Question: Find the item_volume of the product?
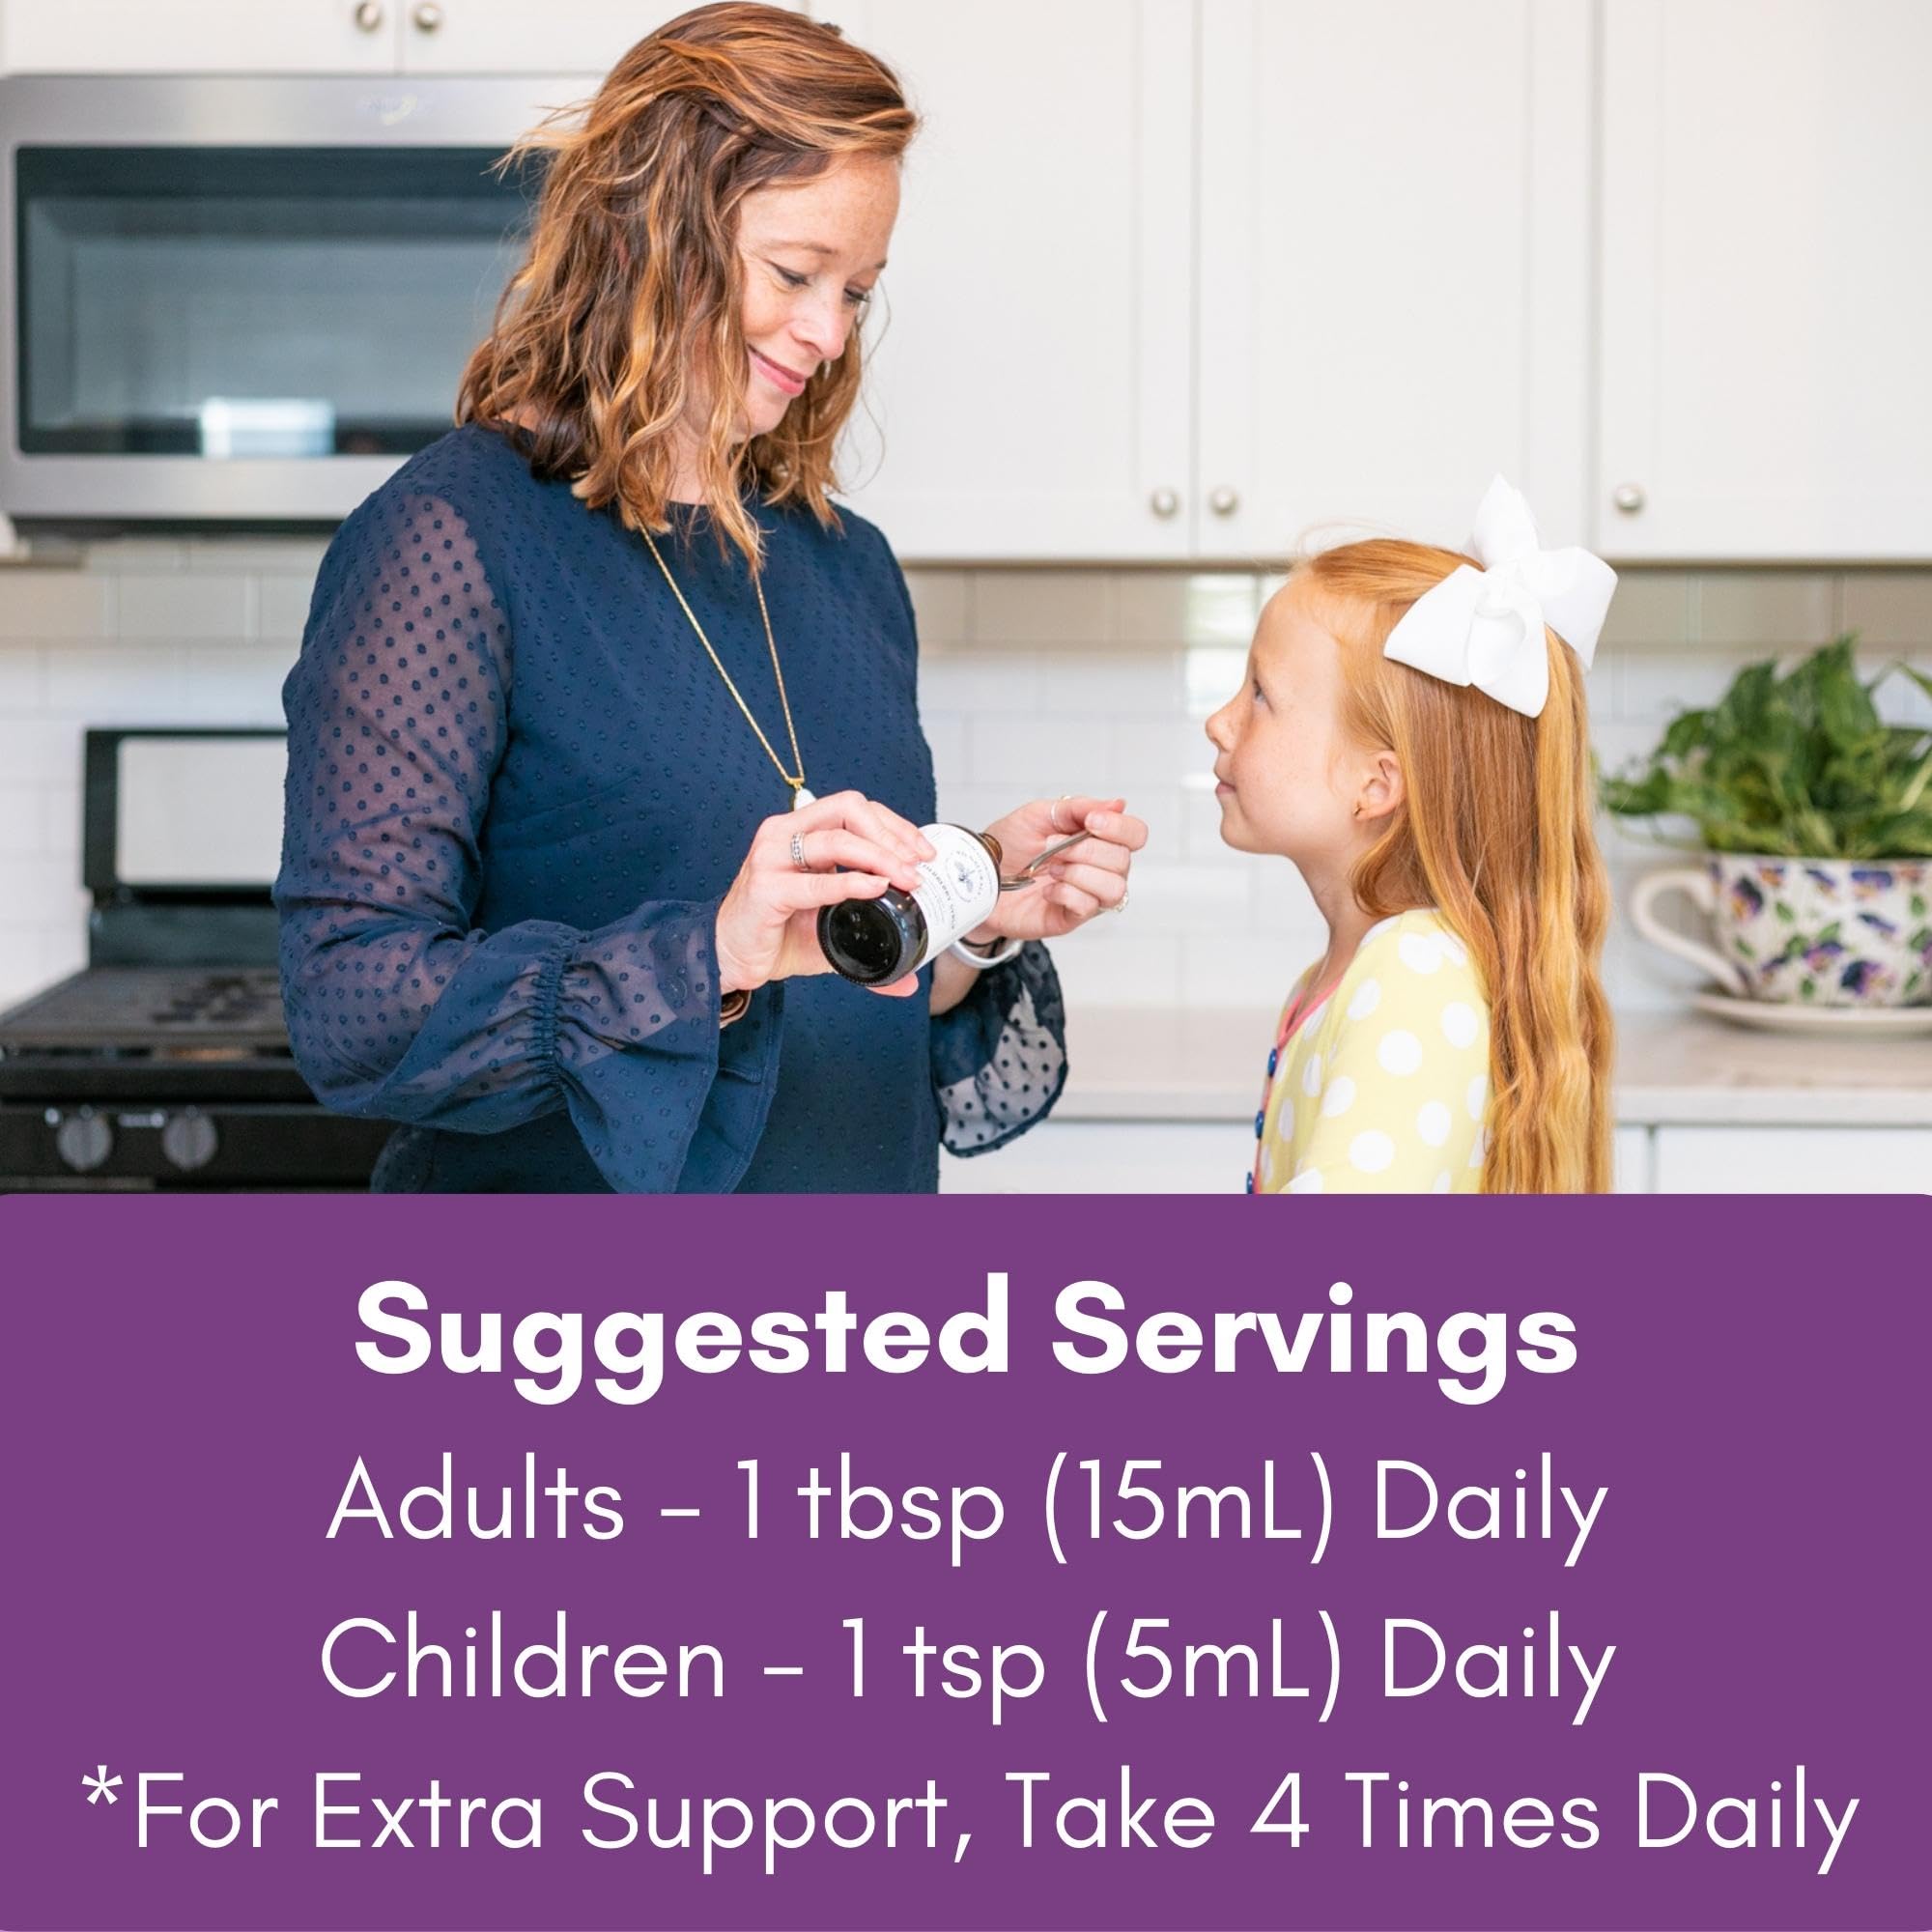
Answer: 15.0 millilitre